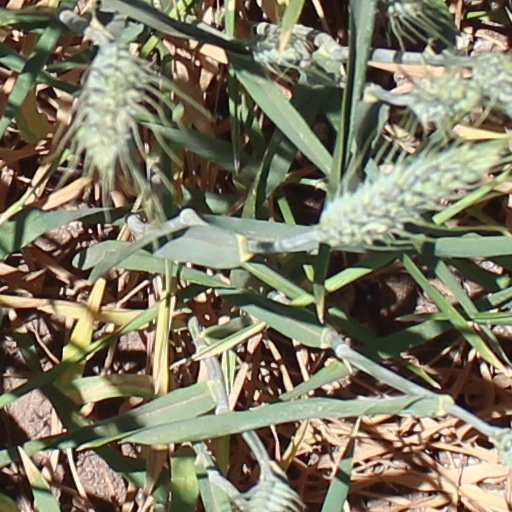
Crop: wheat